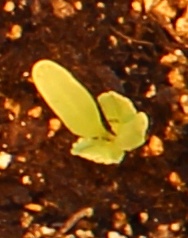
Label: Sugar beet